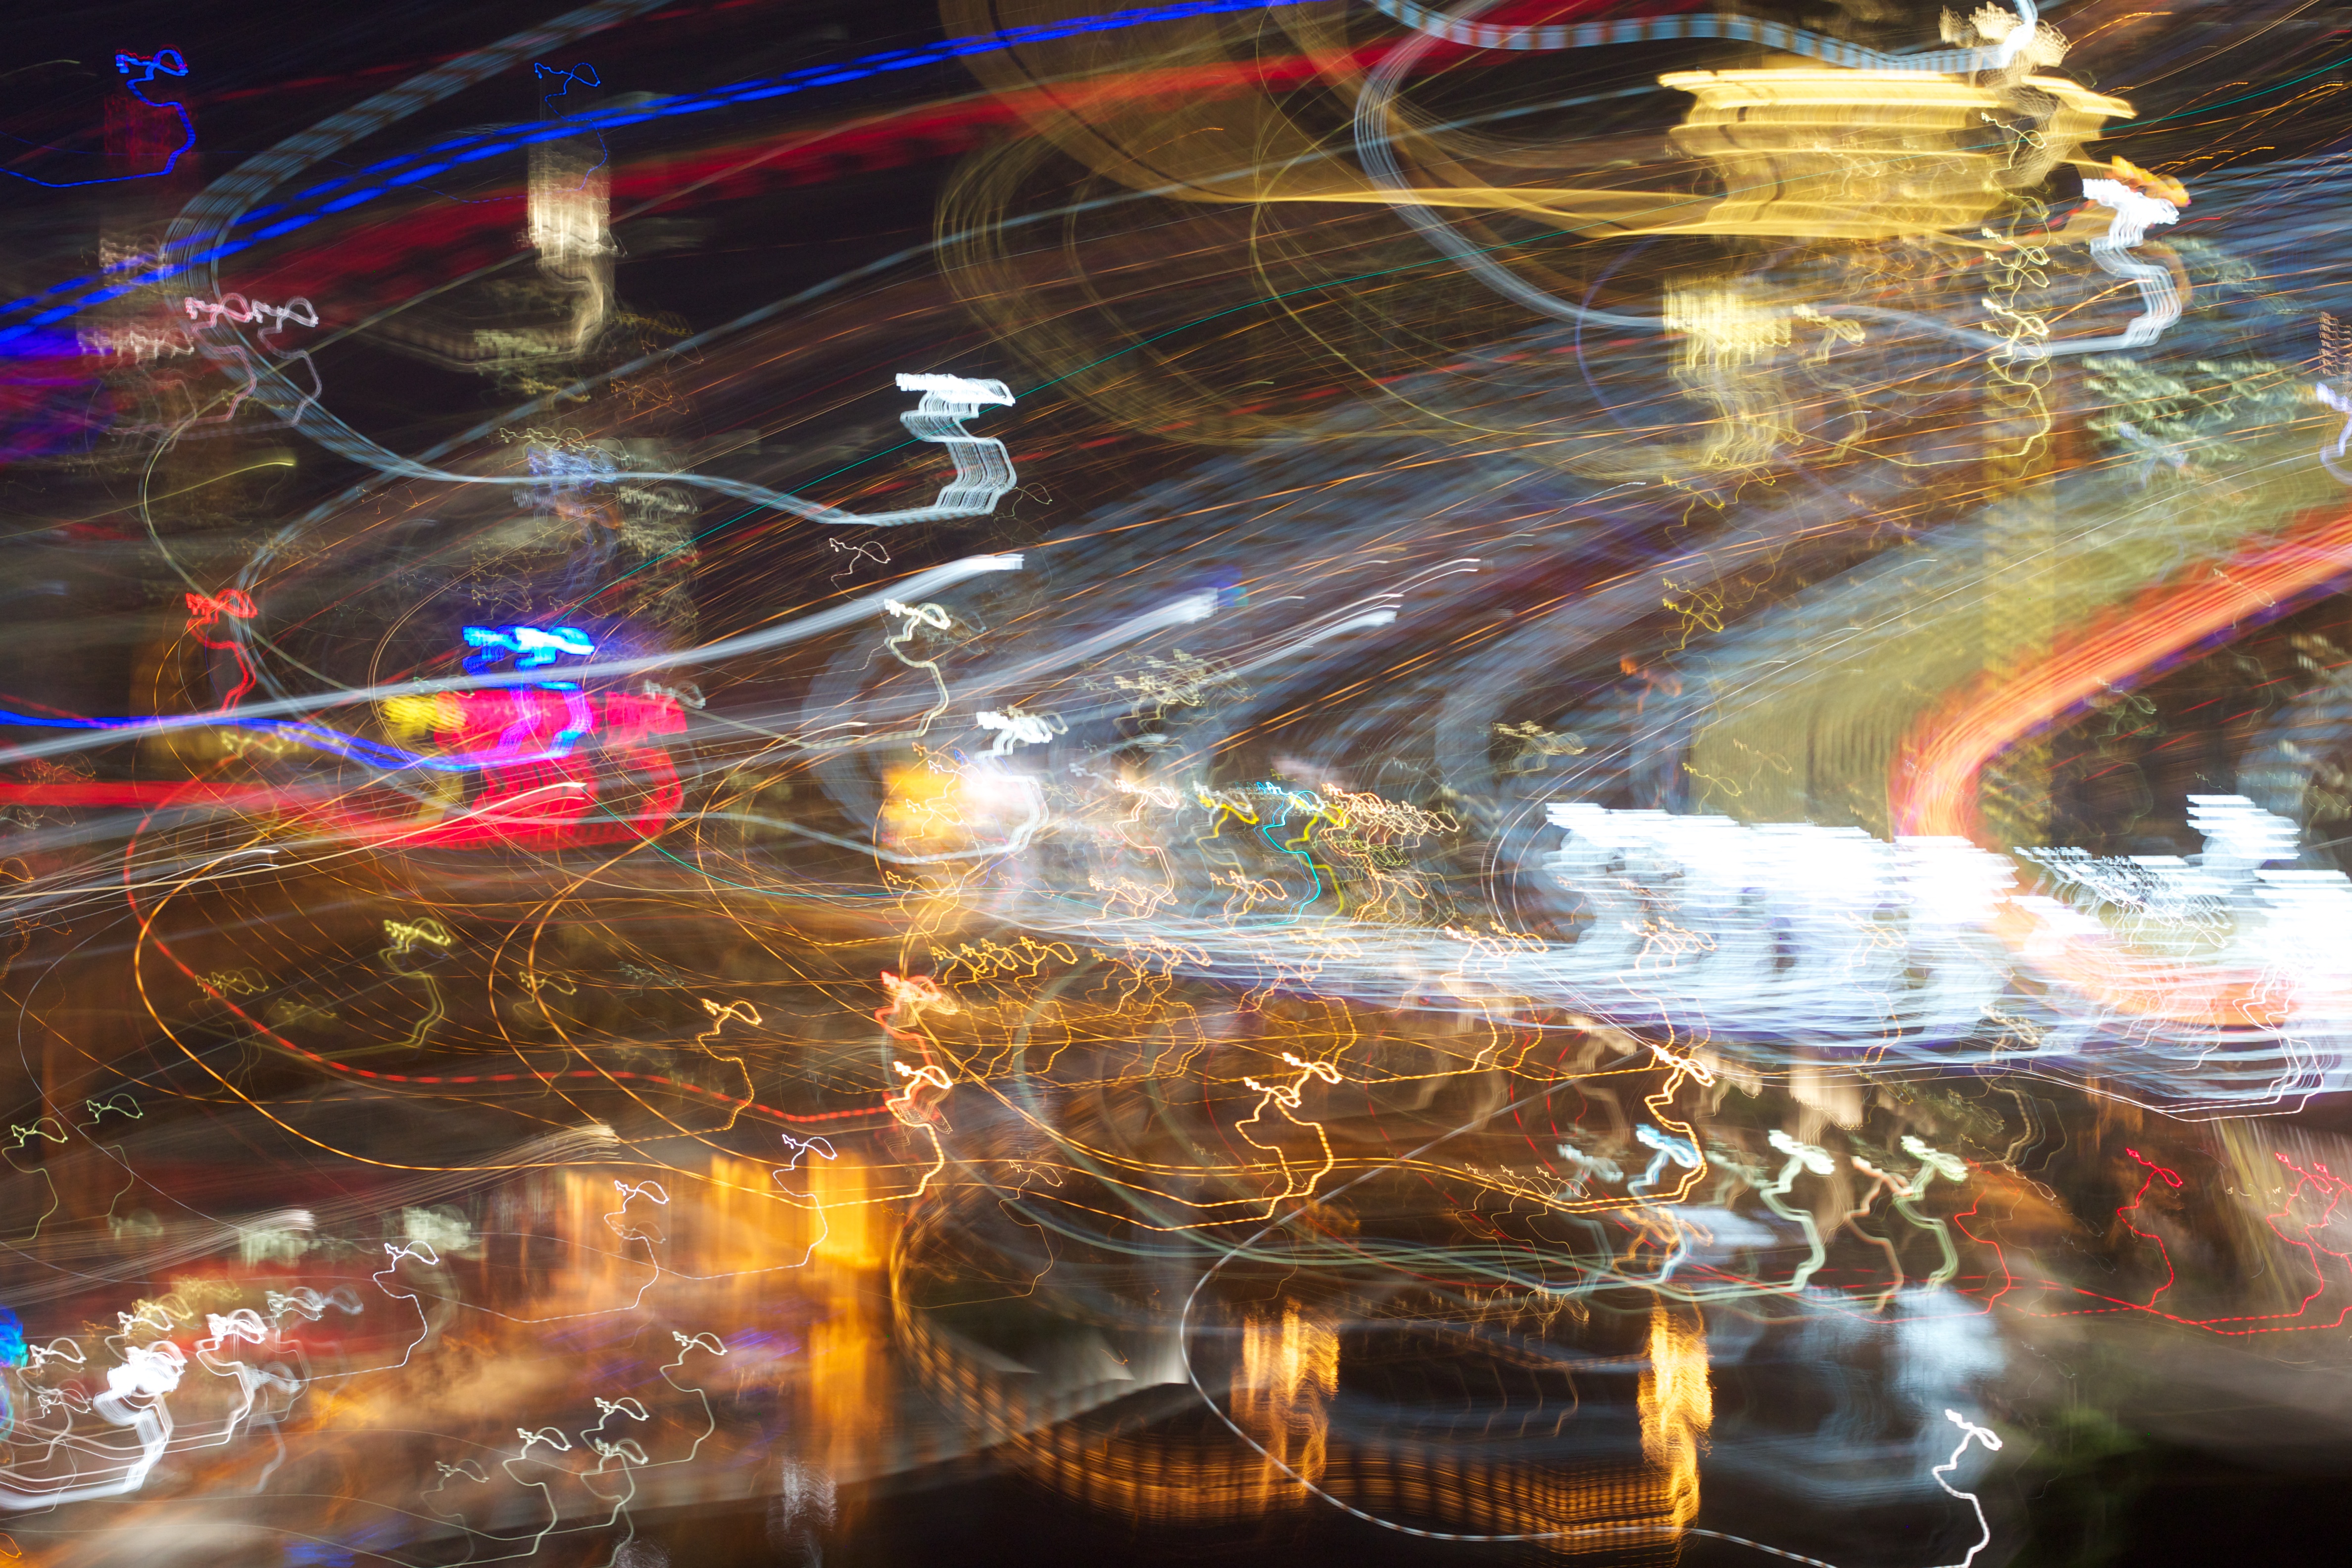
night, cityscape, reflection, lightpaint, auodyssey, screenshot